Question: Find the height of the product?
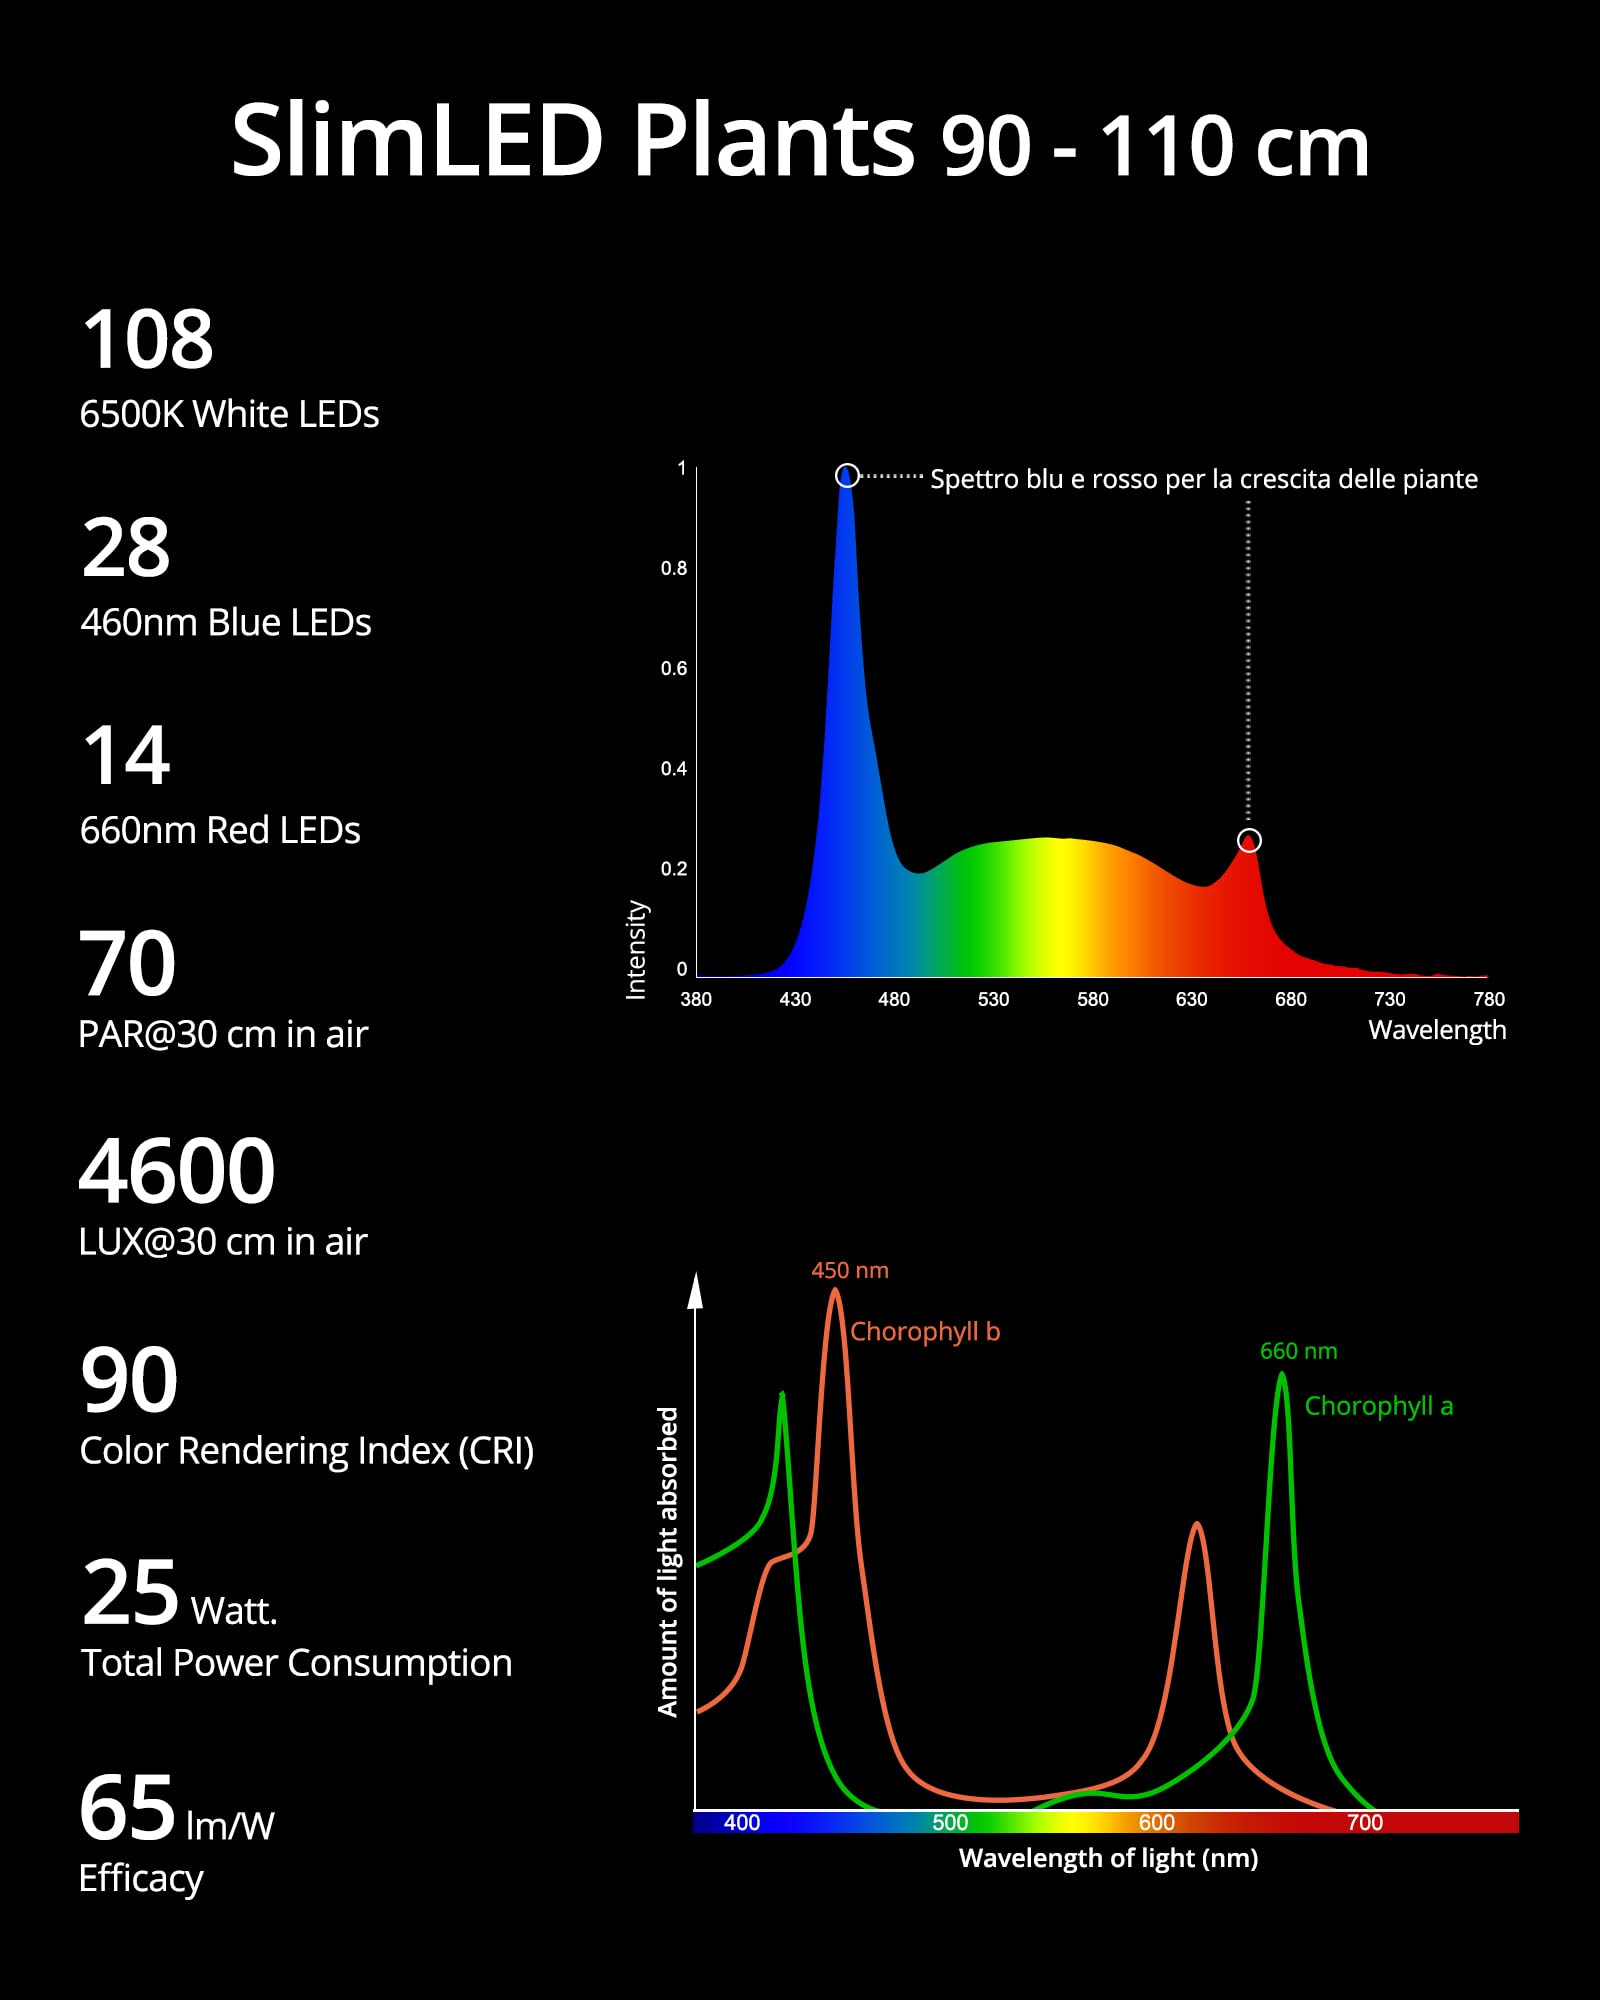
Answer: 30.0 centimetre